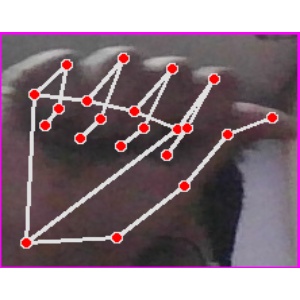
अक्षर: छ